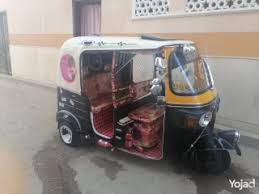
Vehicle type: Auto Rickshaws